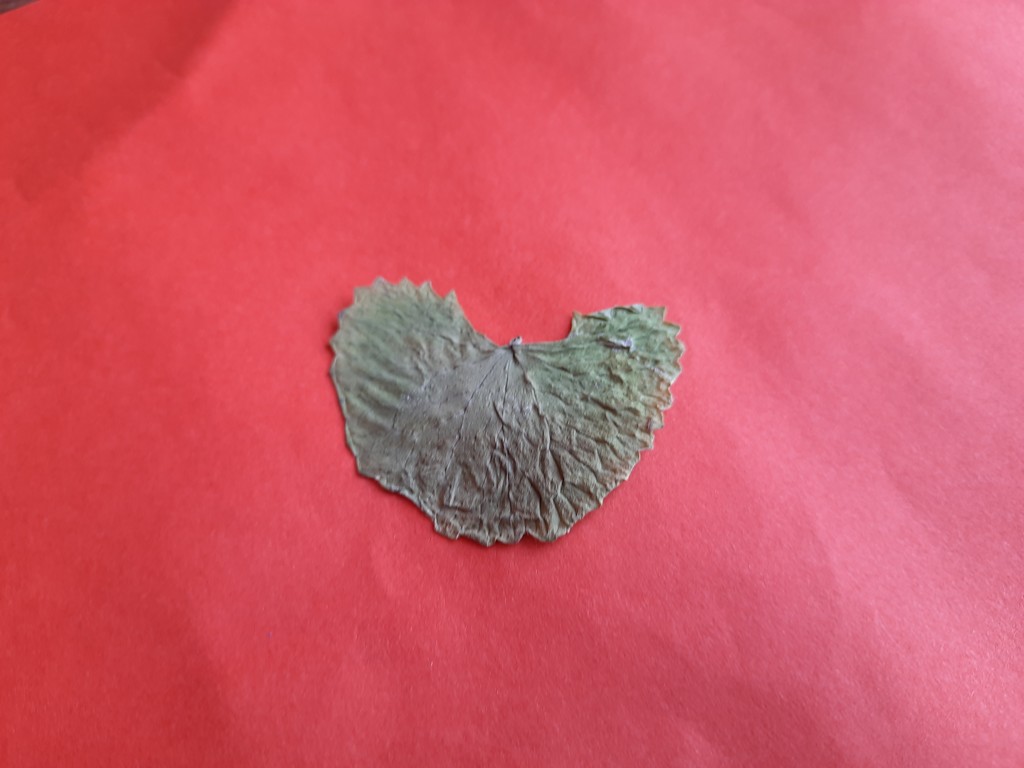
Label: Dried